Leonard Harrison State Park

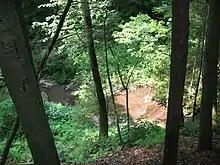
Second-growth forest along Little Fourmile Run, as seen from the Turkey Path

There are over 40 species of mammals in the Pine Creek Gorge. Leonard Harrison State Park's extensive forest cover makes it a habitat for "big woods" wildlife, including white-tailed deer, black bear, wild turkey, red and gray squirrels. Less common creatures include bobcats, coyote, fishers, river otters, and timber rattlesnakes. There are over 26 species of fish in Pine Creek, including trout, suckers, fallfish, and rock bass. Other aquatic species include crayfish and frogs.